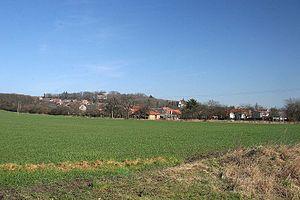
Mcely est une commune du district de Nymburk, dans la région de Bohême-Centrale, en République tchèque. Sa population s'élevait à 390 habitants en 2020.